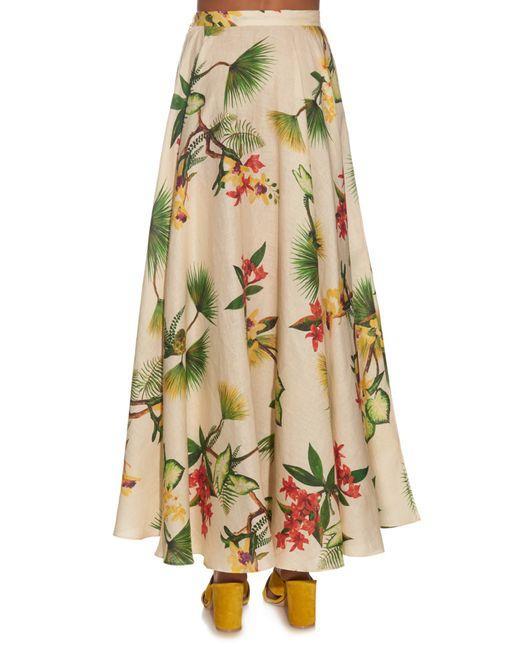
langer Rock bis zu den Knöcheln, Blumendruck, breit und leicht, Baumwollstoff, ideal für den Sommer, den Strand und für informelle Veranstaltungen